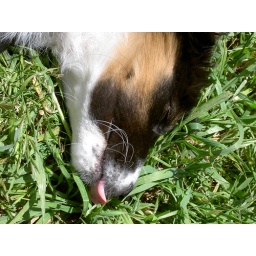
Lenny eating grass in his sleep